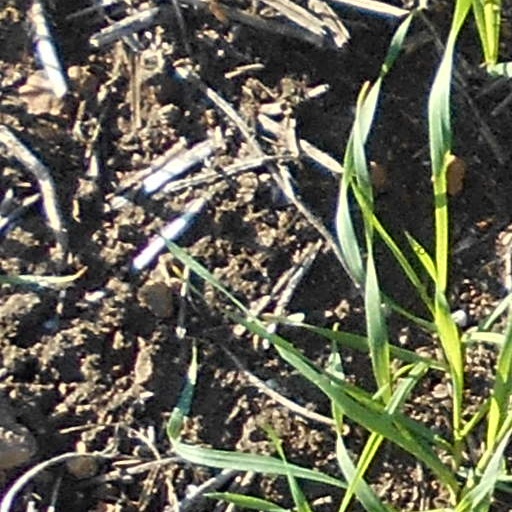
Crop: wheat